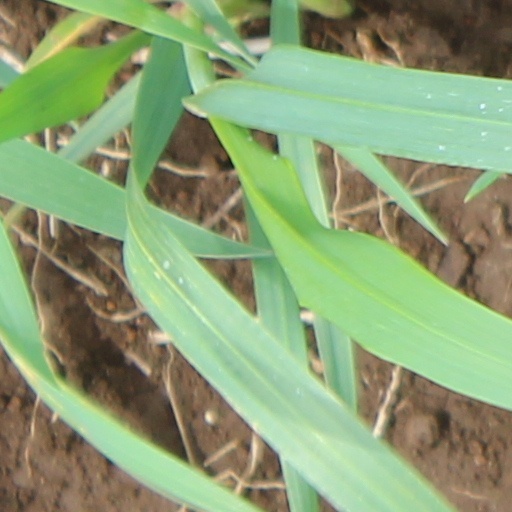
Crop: wheat